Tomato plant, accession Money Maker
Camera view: tilt-top (135 deg); turntable rotation: 330 degrees
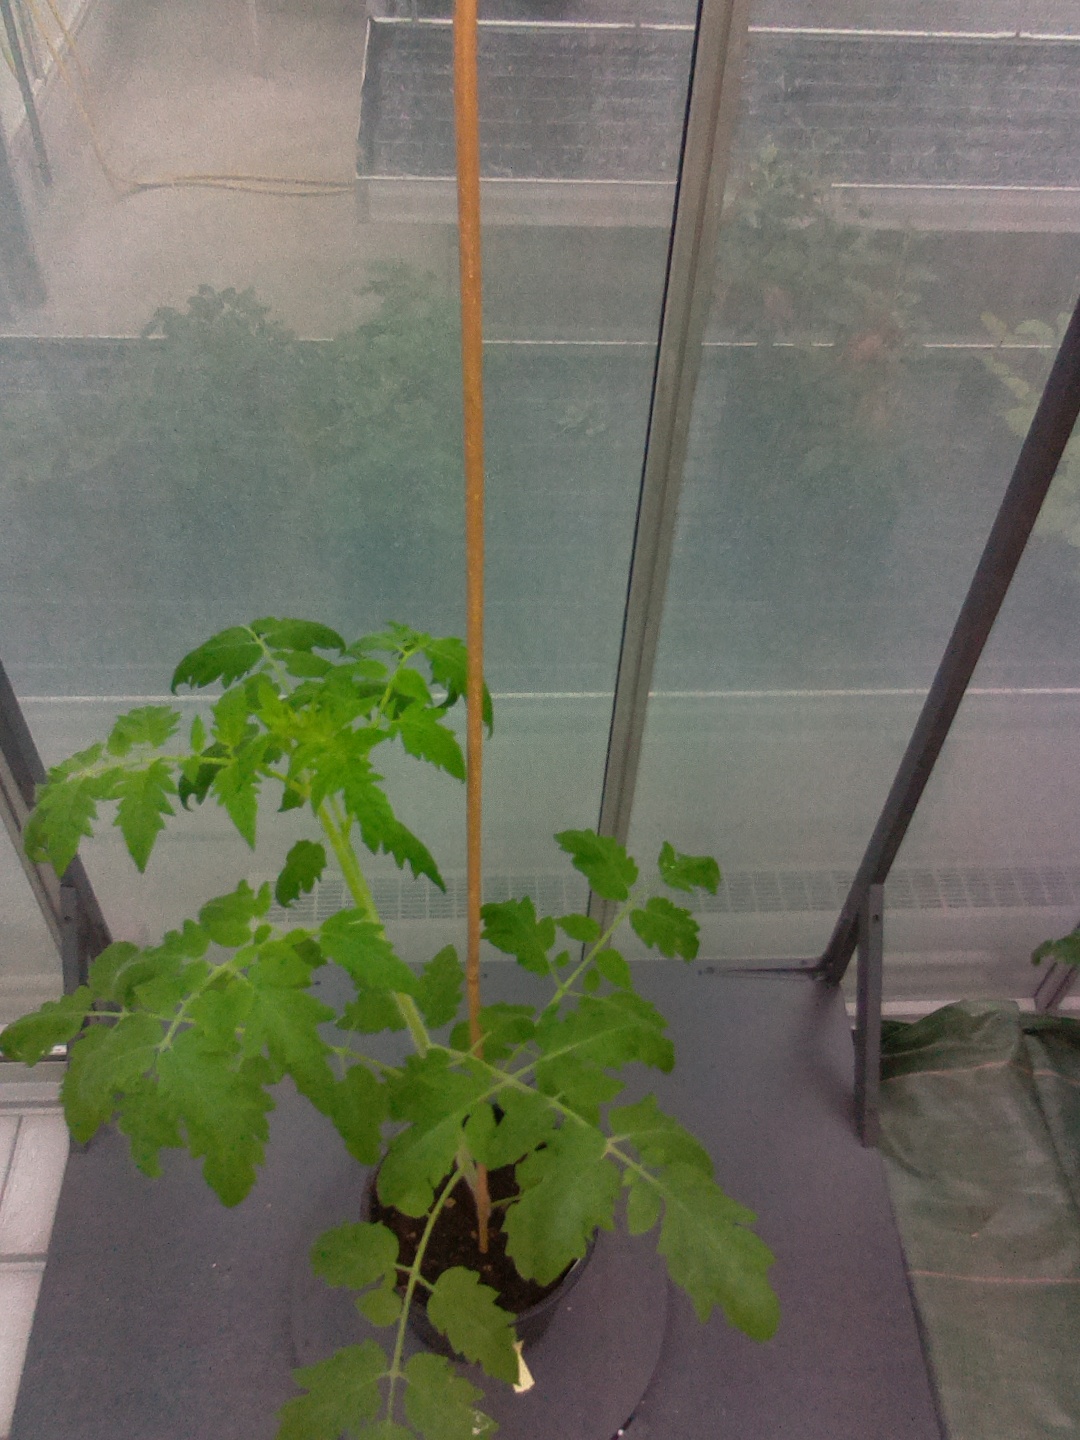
BBCH growth stage 16: 12 of true leaves visible